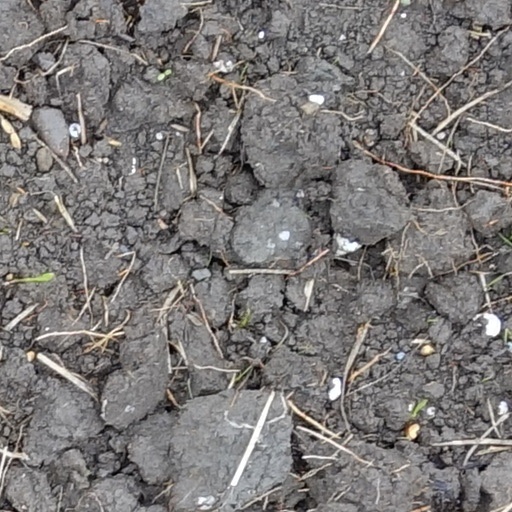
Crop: wheat